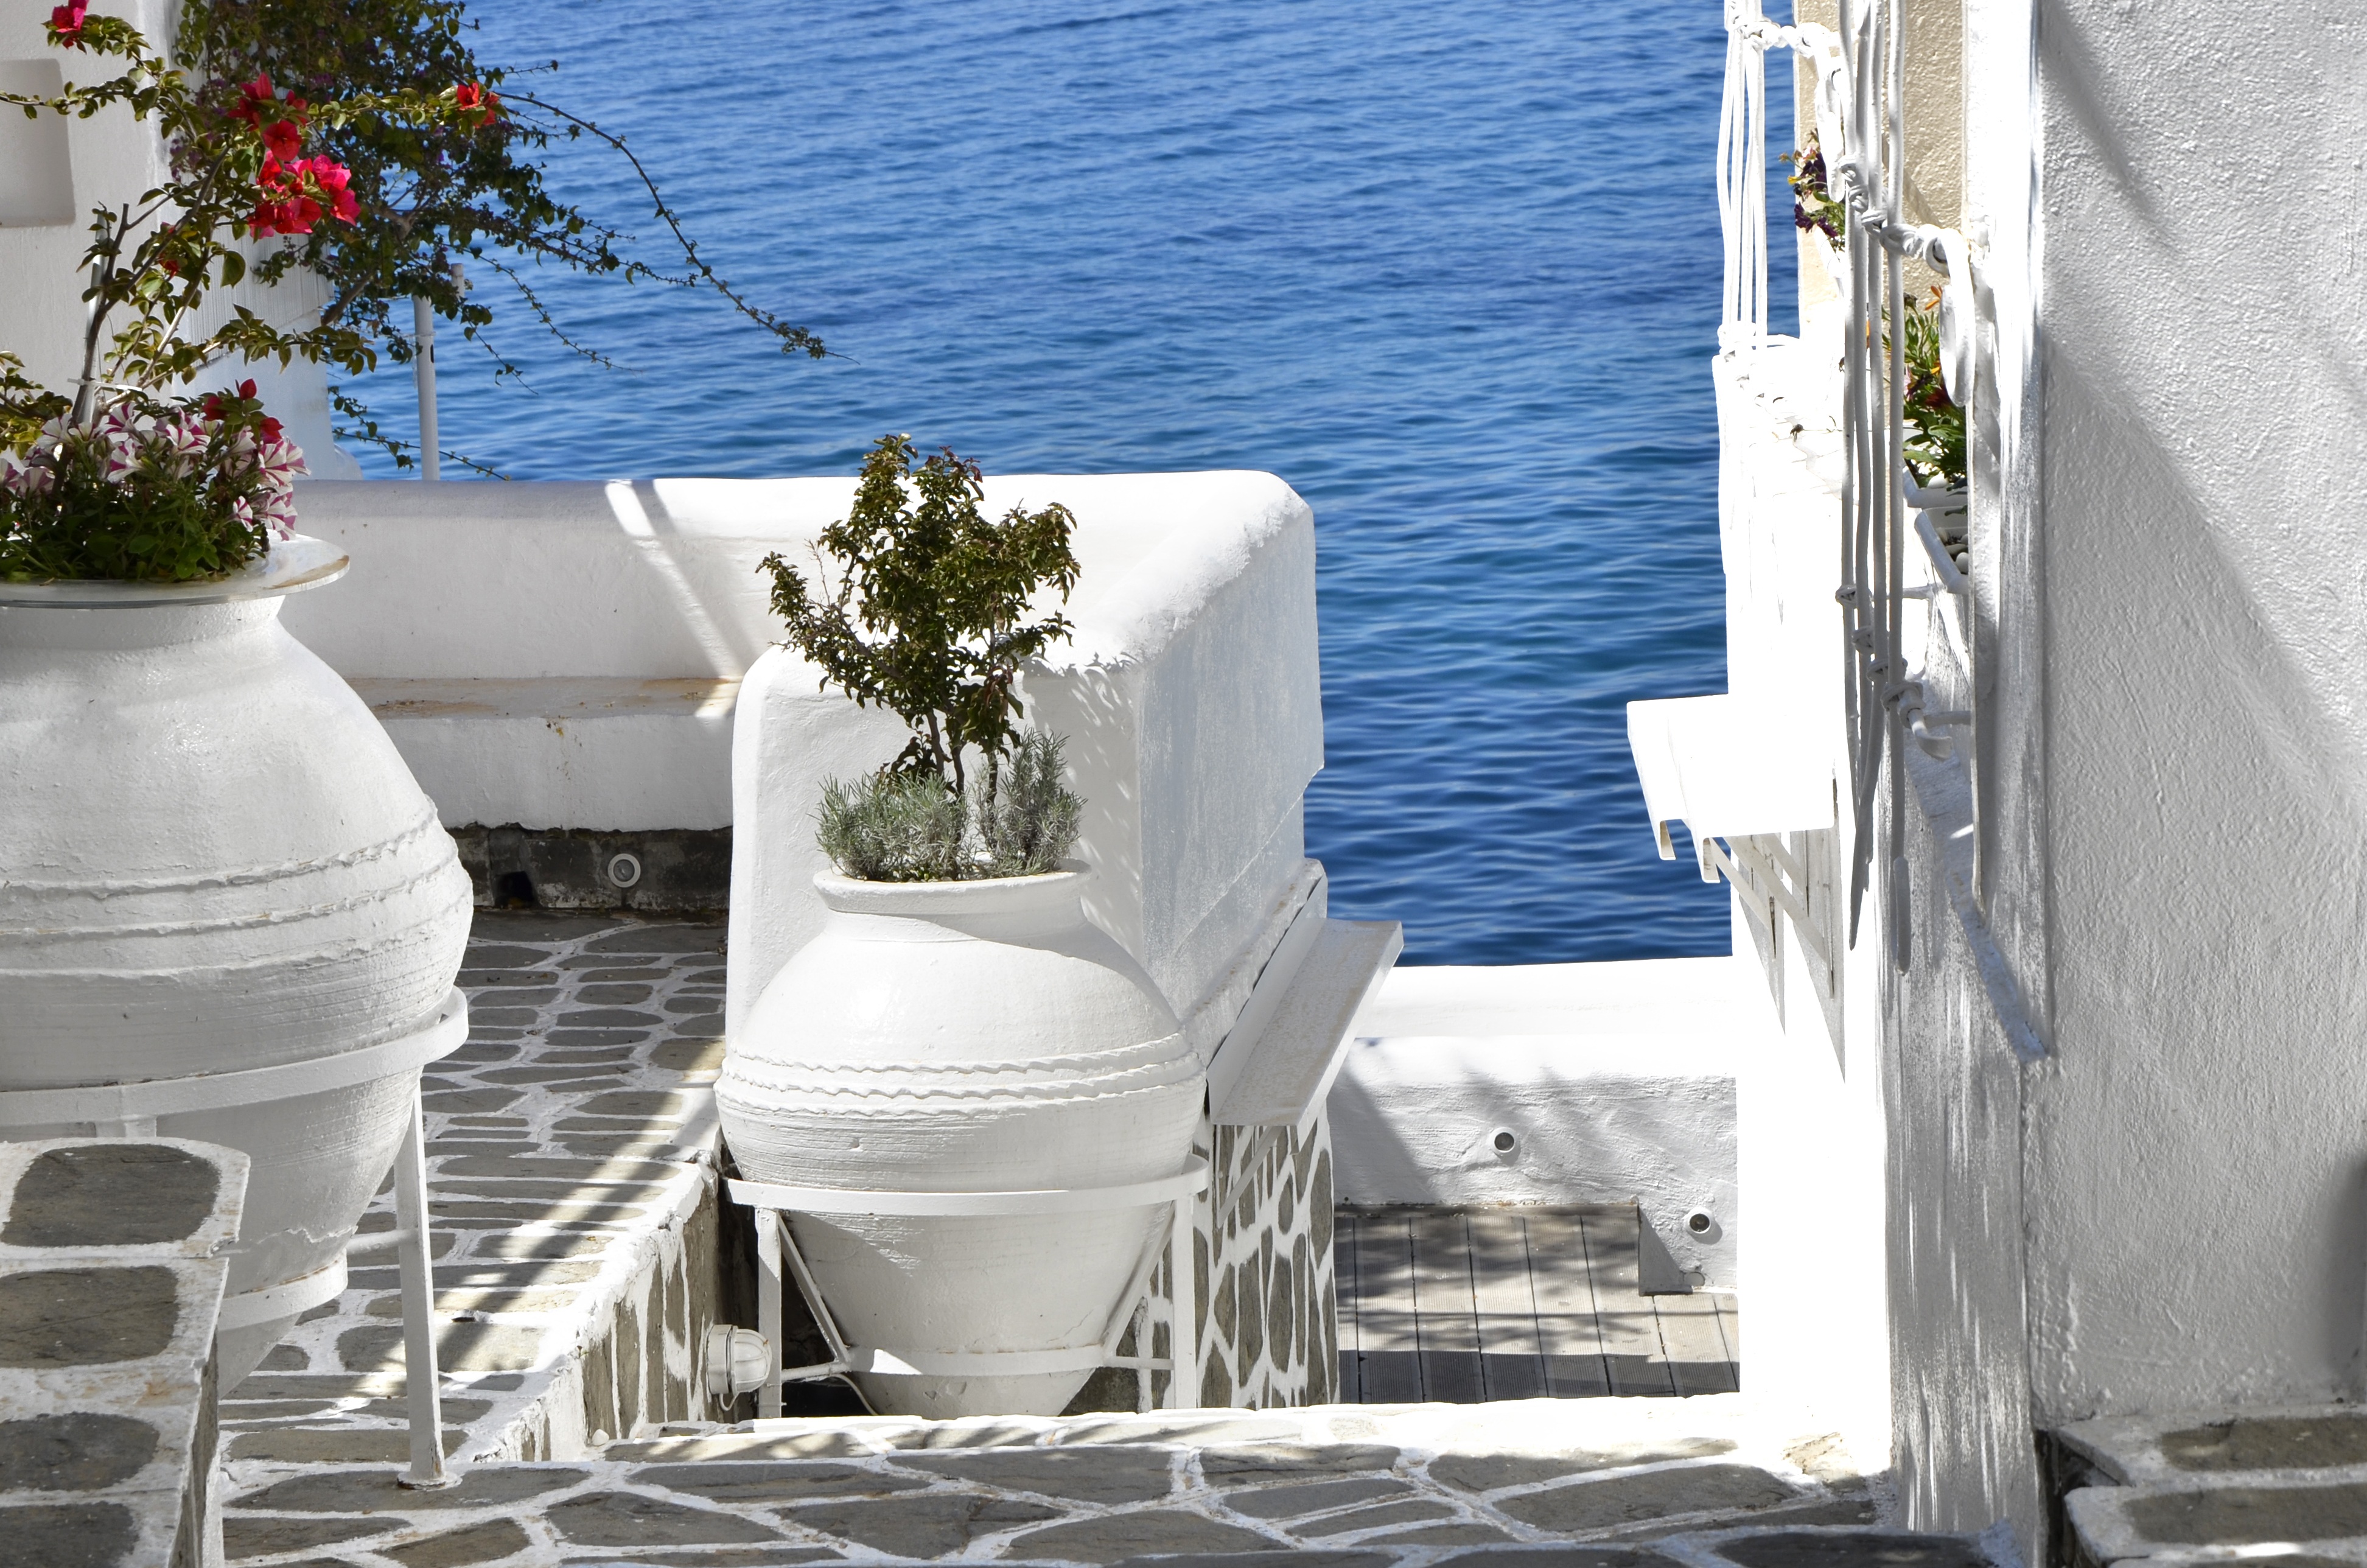
sea, boat, home, summer, vacation, europe, vehicle, yacht, cottage, holiday, interior design, greece, watercraft, halkidiki, pure water, the aegean sea